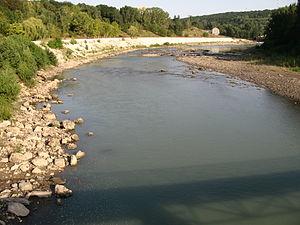
La rivière Belaïa est un cours d'eau de Russie et un affluent gauche du Kouban.